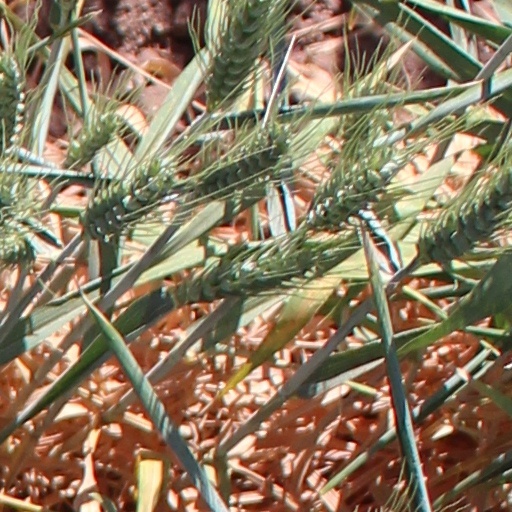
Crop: wheat